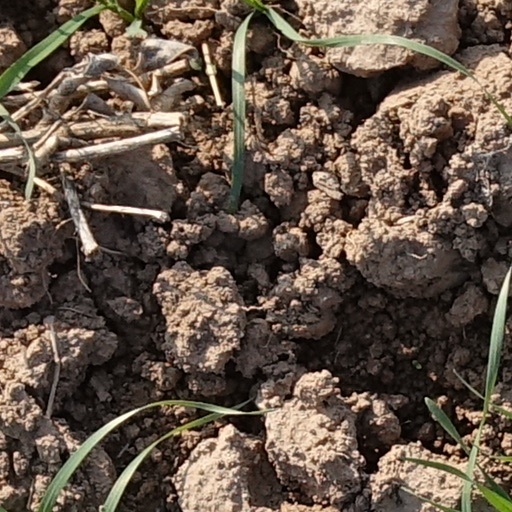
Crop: wheat